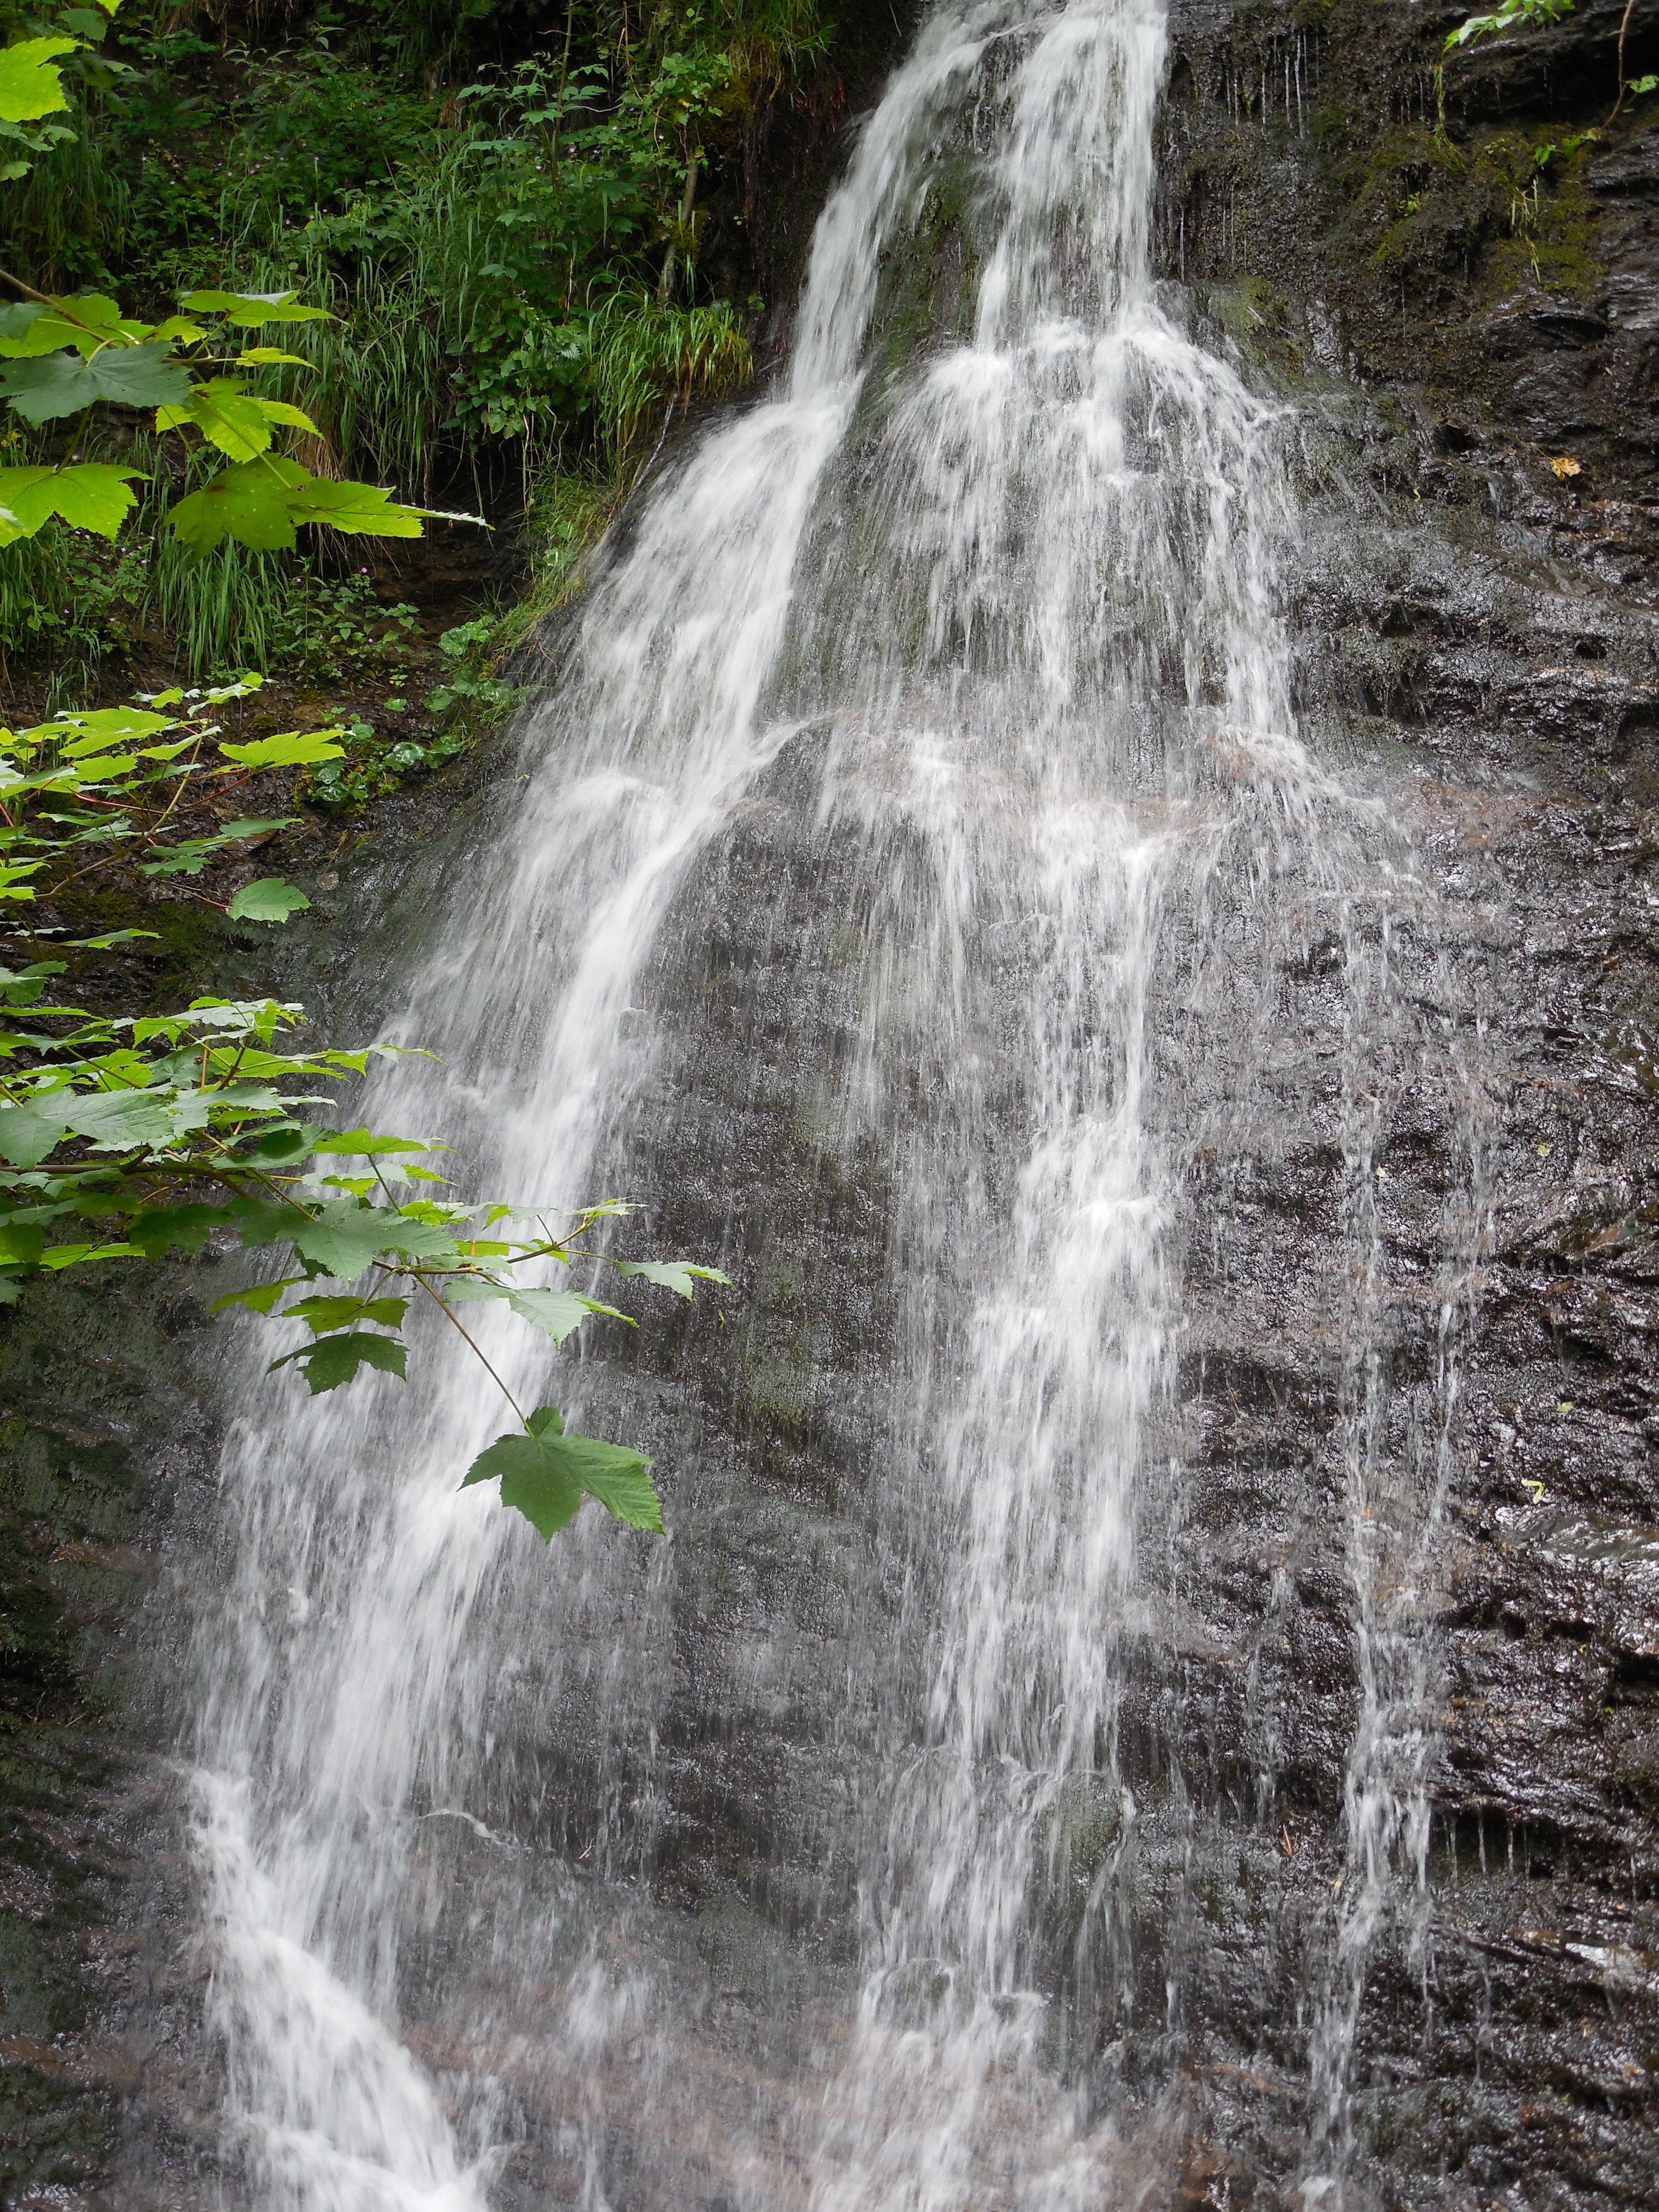
water, waterfall, mountain, stream, body of water, austria, wasserfall, water feature, salzburg, watercourse, served, salzburger land